Ernest Guinness

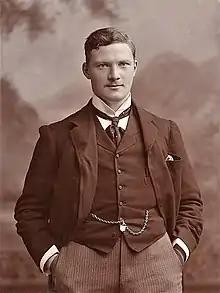

Arthur Ernest Guinness (2 November 1876 – 22 March 1949) was an Irish engineer and a senior member of the Guinness family.